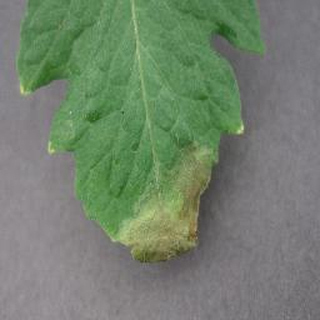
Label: tomato_late_blight